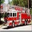
Label: truck